Reading Wood Black

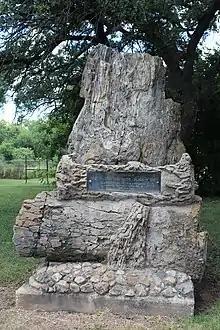
Memorial stone to Black in Pioneer Park, Uvalde, Texas

Reading Wood Black (September 23, 1830 – October 3, 1867), was the father of Uvalde County, Texas and city of Uvalde, Texas, which he founded as the town of Encina. In 1979, Recorded Texas Historic Landmark 4209 was placed in the Hillcrest Cemetery to honor Reading Wood Black. In 1997, Recorded Texas Historic Landmark 4208 was placed at the intersection of East Street and U.S. 90, to mark the site of the former home and trading post of Reading Wood Black.